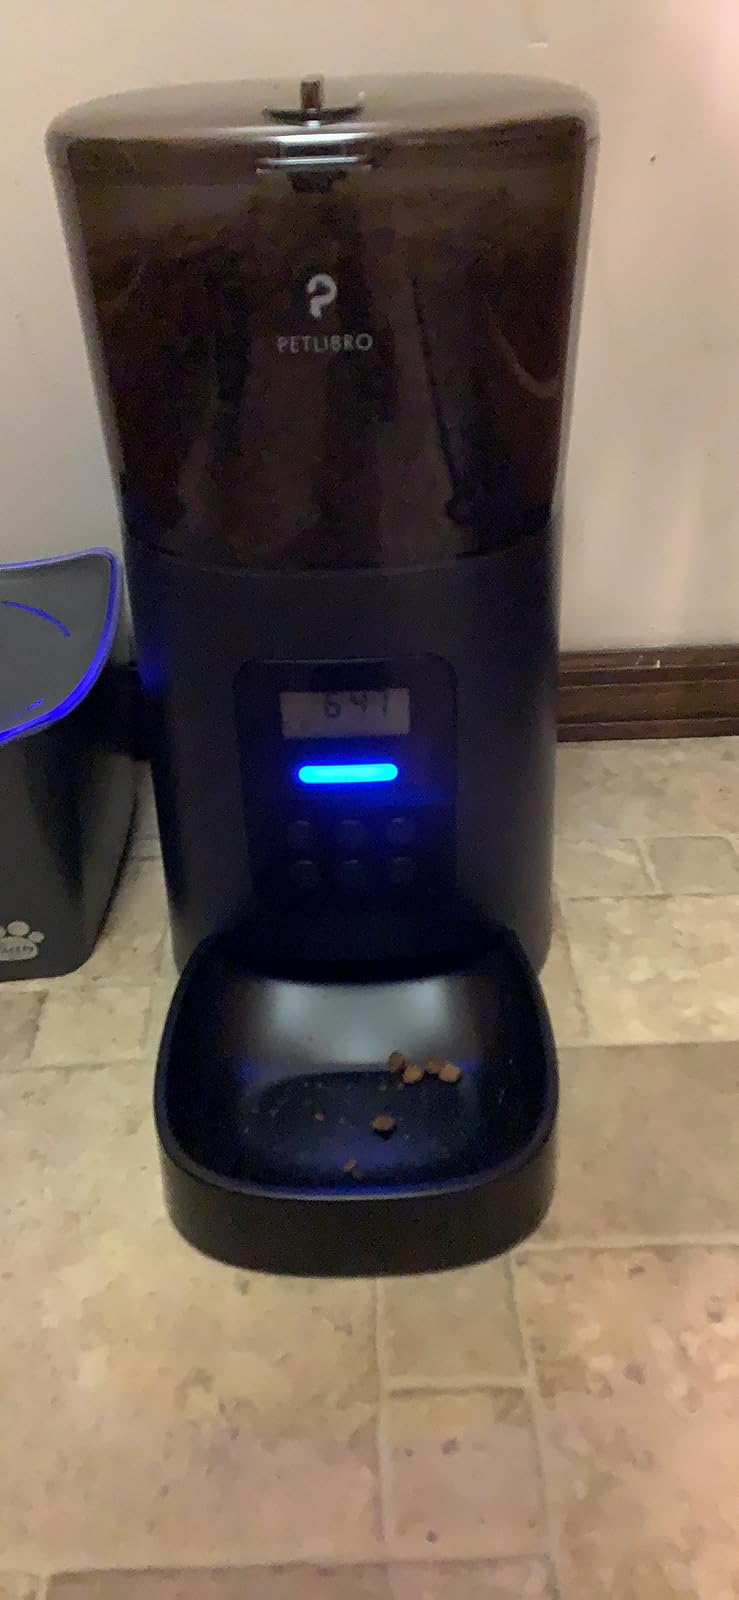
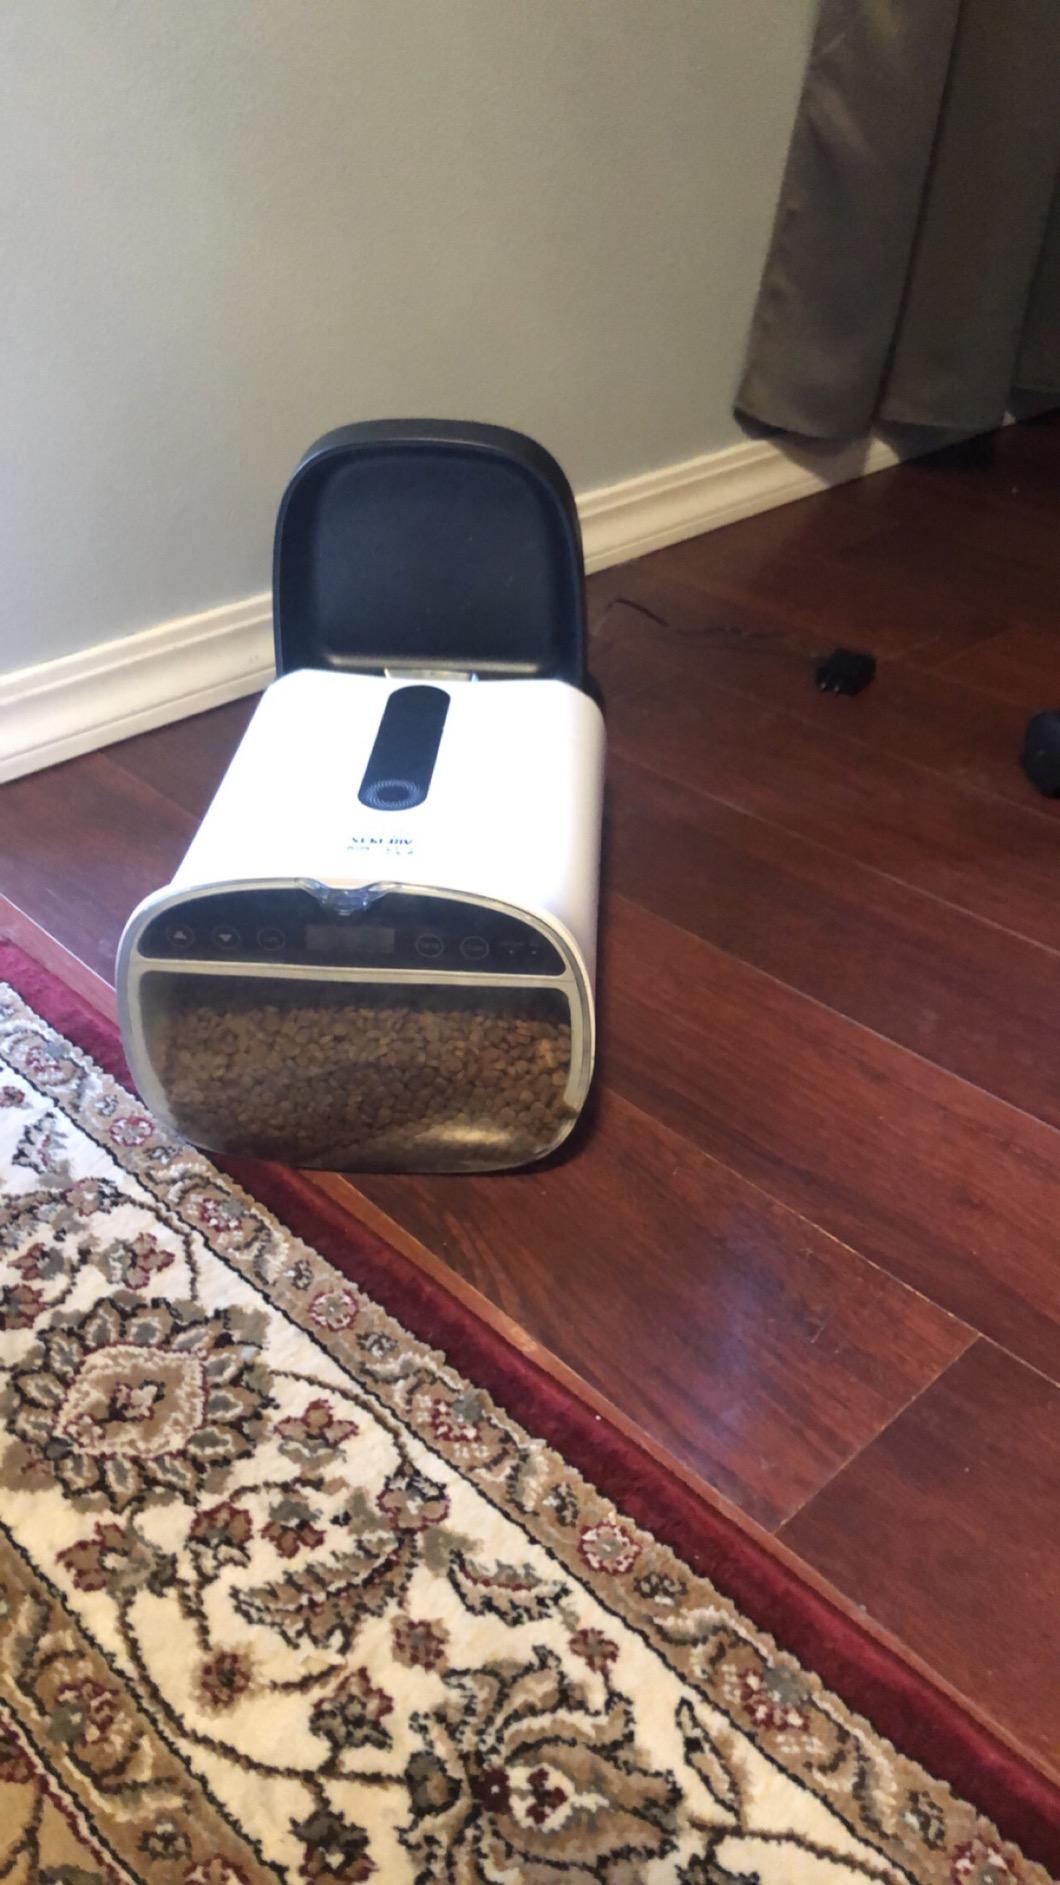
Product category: items_feeder
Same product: no